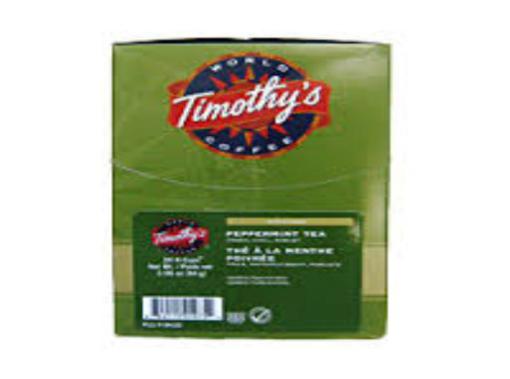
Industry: Food